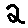
Label: 2